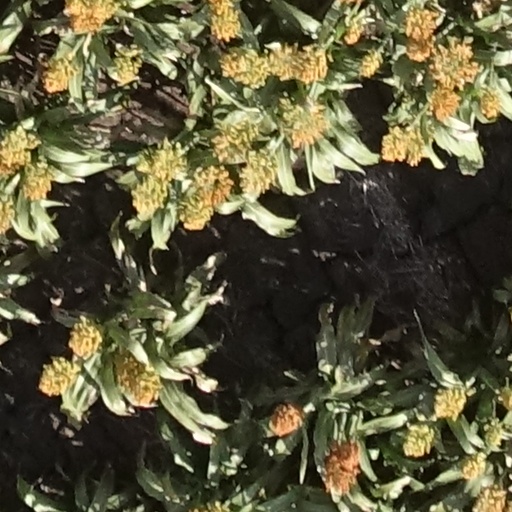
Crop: sorghum